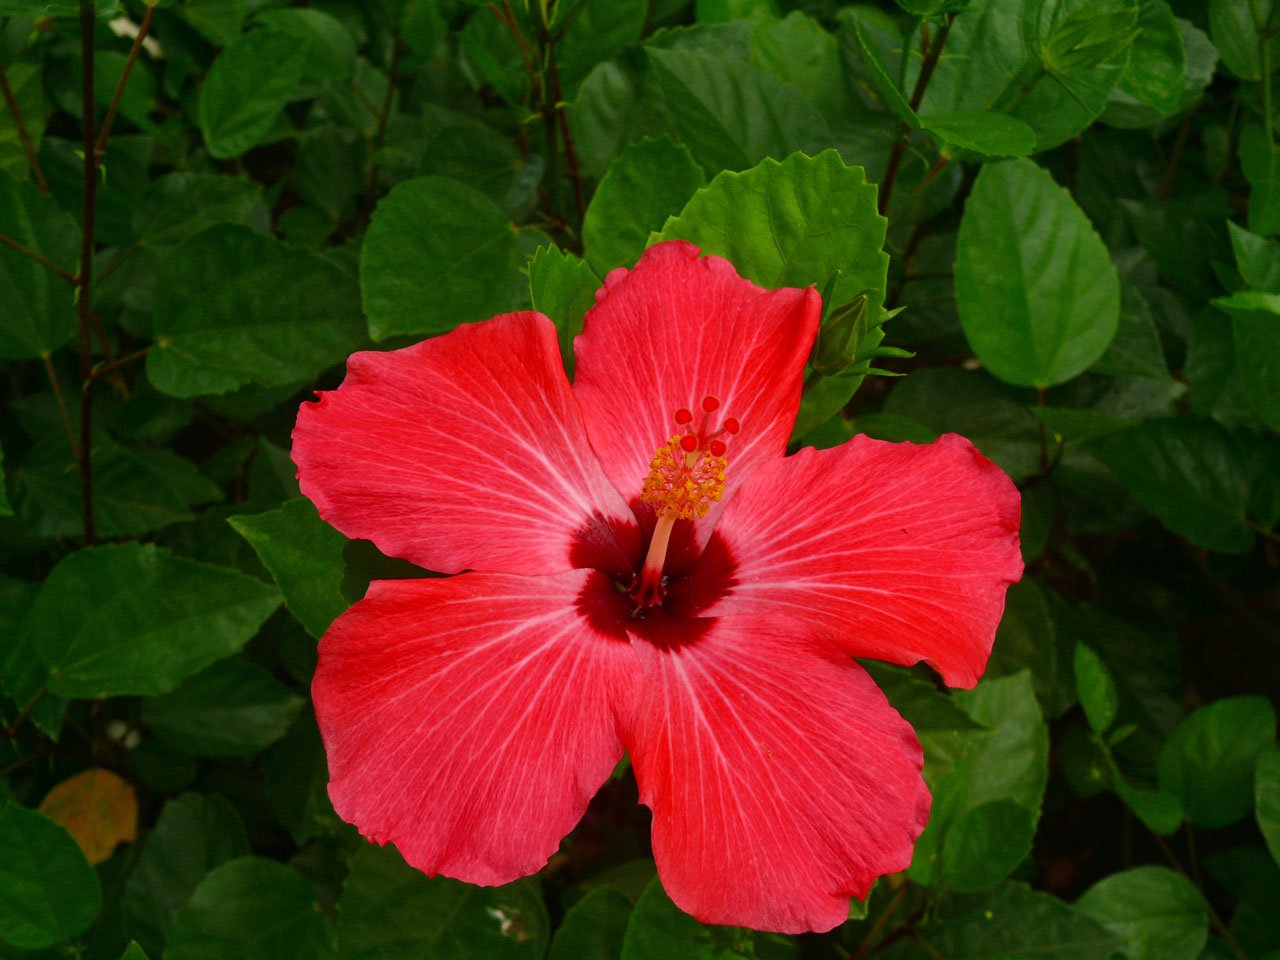
nature, blossom, plant, flower, petal, bloom, red, botany, flora, flowers, exotic, hibiscus, malvales, flowering plant, chinese hibiscus, annual plant, land plant, mallow family